WV22

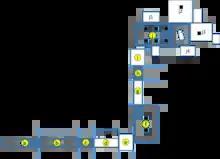
Layout of WV22 a – entrance b – corridor c – steps d – corridor e – well shaft e1 – well chamber f – pillared hall g – corridor h – stairs i – antechamber j – burial chamber j1 – side chamber j2 – queen's suite (Sitamun) j3 – queen's suite (Tiye) j4 – side chamber

The tomb is long and generally follows the same layout as KV43, the tomb of Amenhotep's father Thutmose IV, although it does exhibit some changes to this basic design.